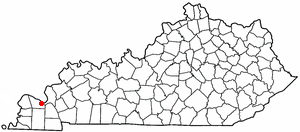
Woodlawn-Oakdale est une census-designated place située dans le comté de McCracken, dans l’État du Kentucky, aux États-Unis. Lors du recensement de 2000, elle comptait 4 937 habitants. Woodlawn-Oakdale fait partie de l’agglomération de Paducah.